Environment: real
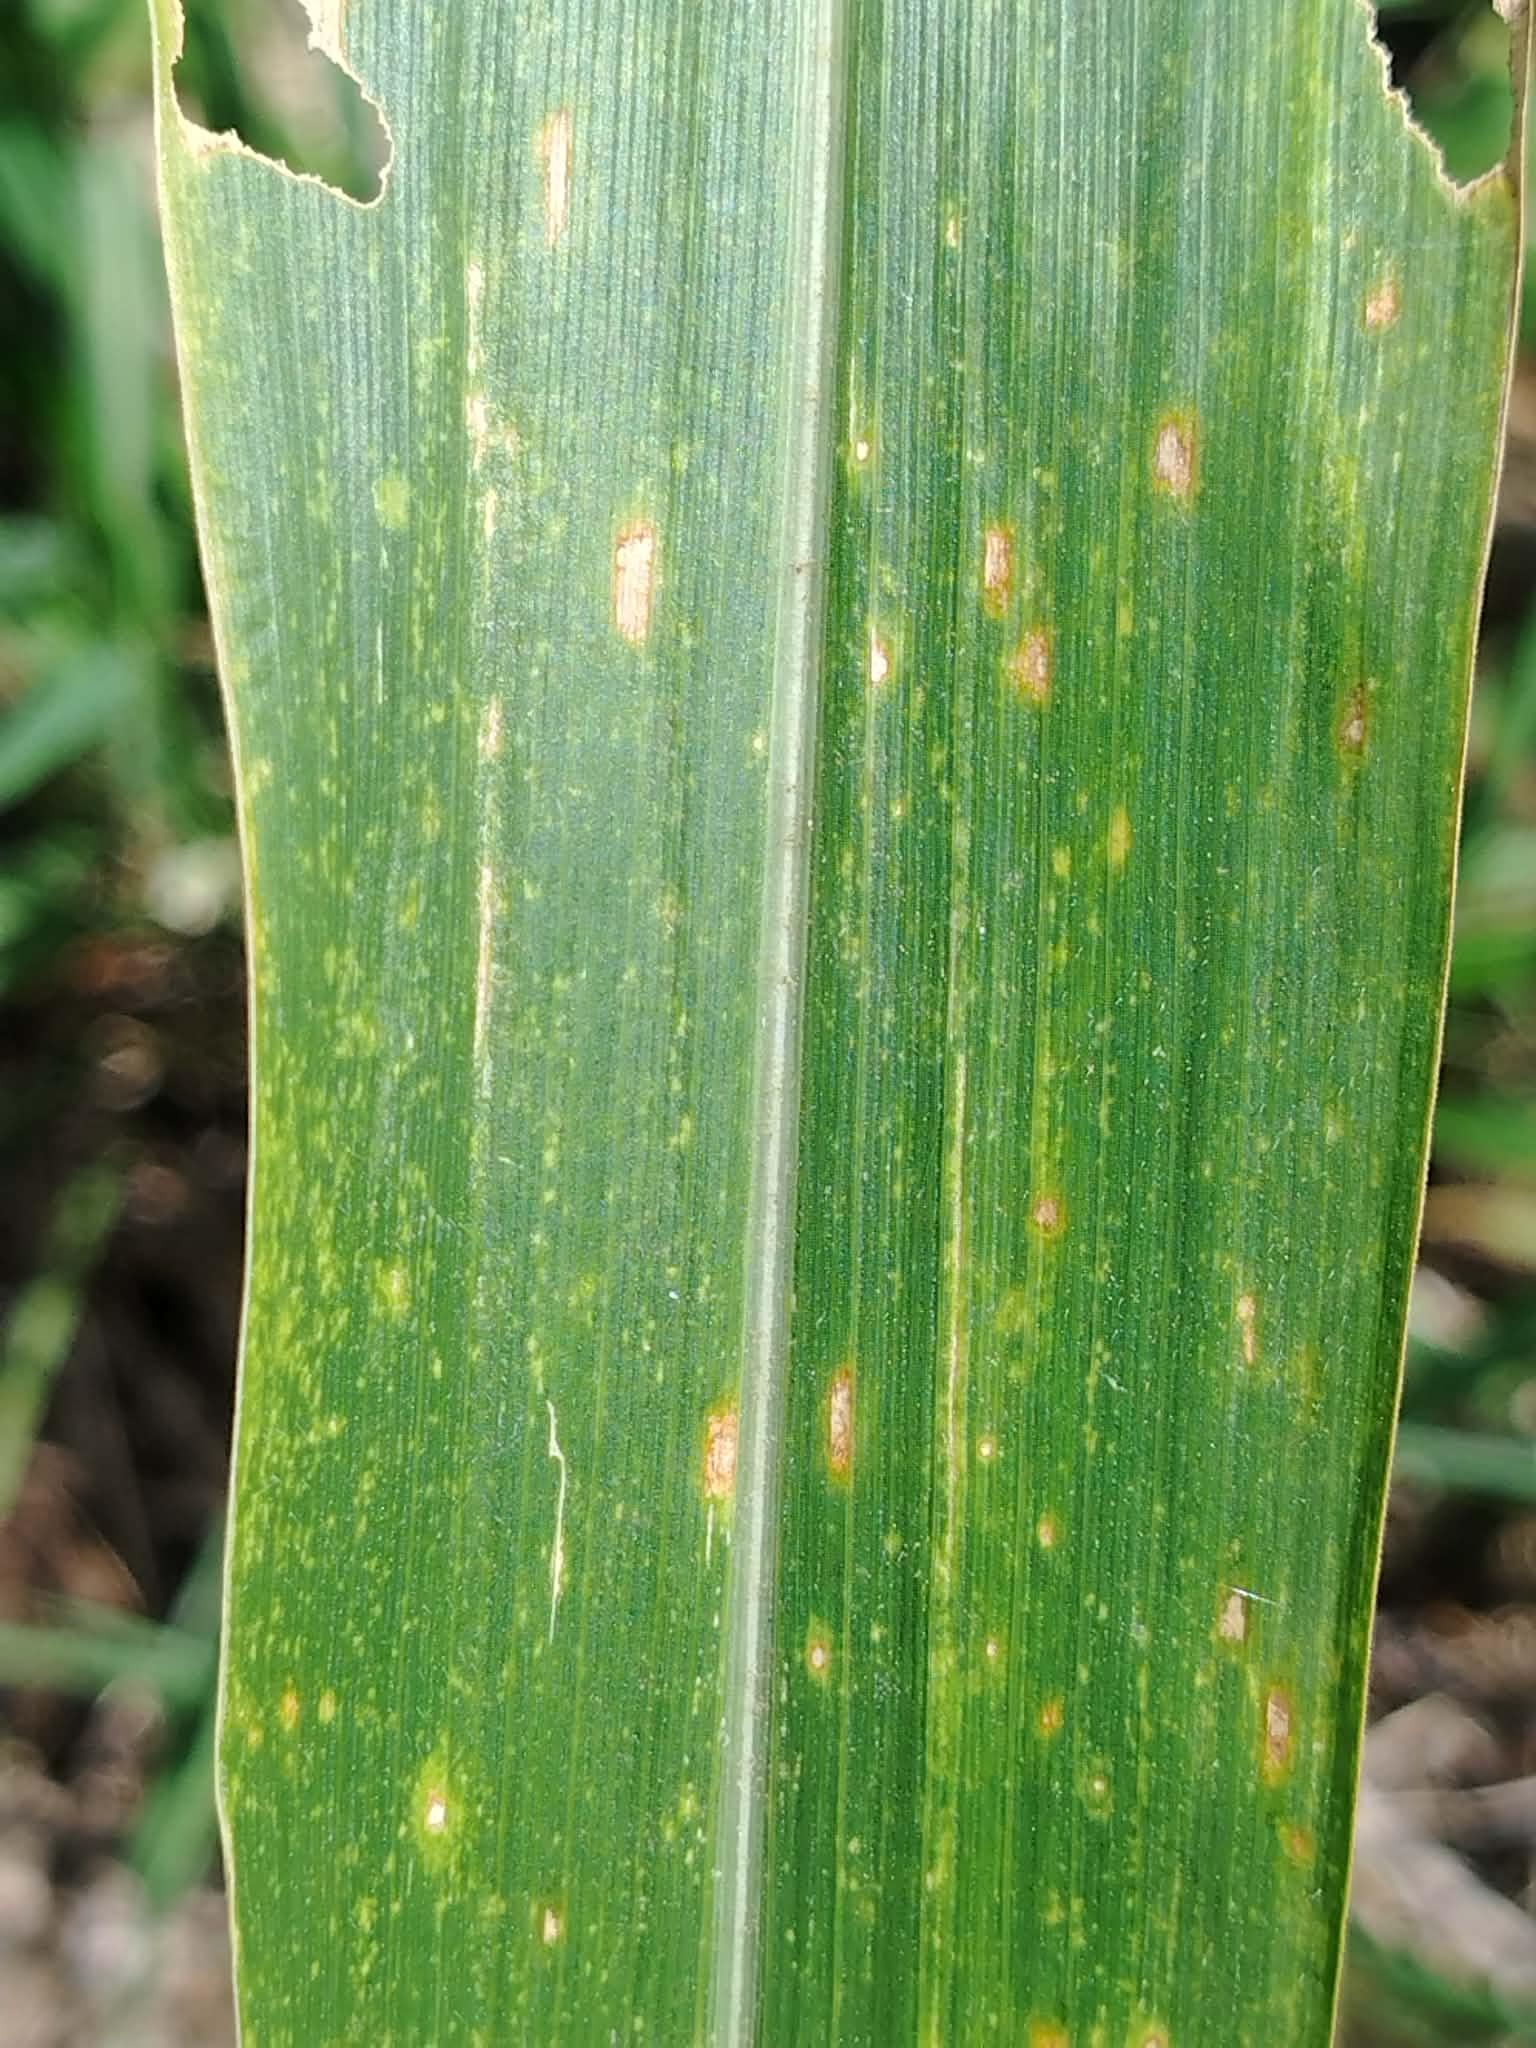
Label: gray_leaf_spot